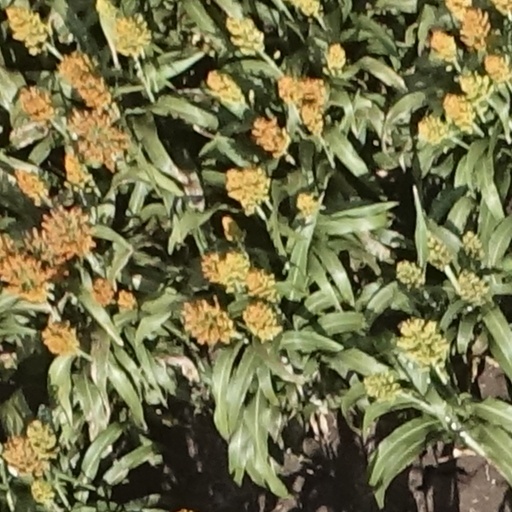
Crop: sorghum